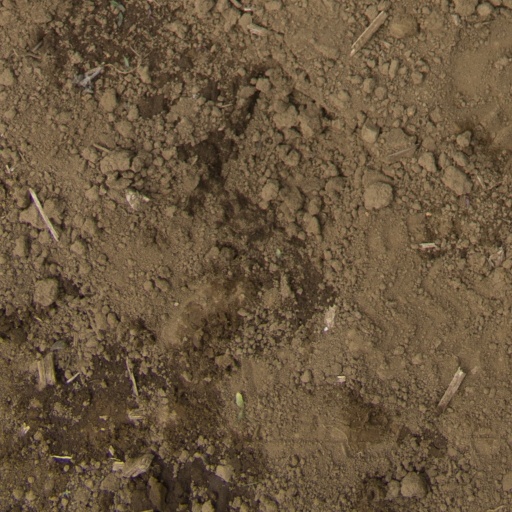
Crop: Jerusalem artichoke